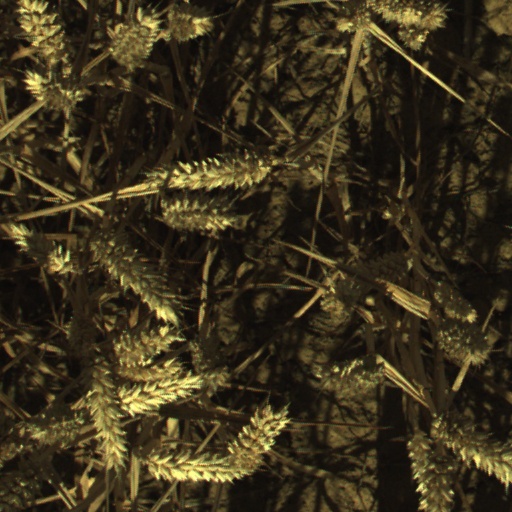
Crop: wheat